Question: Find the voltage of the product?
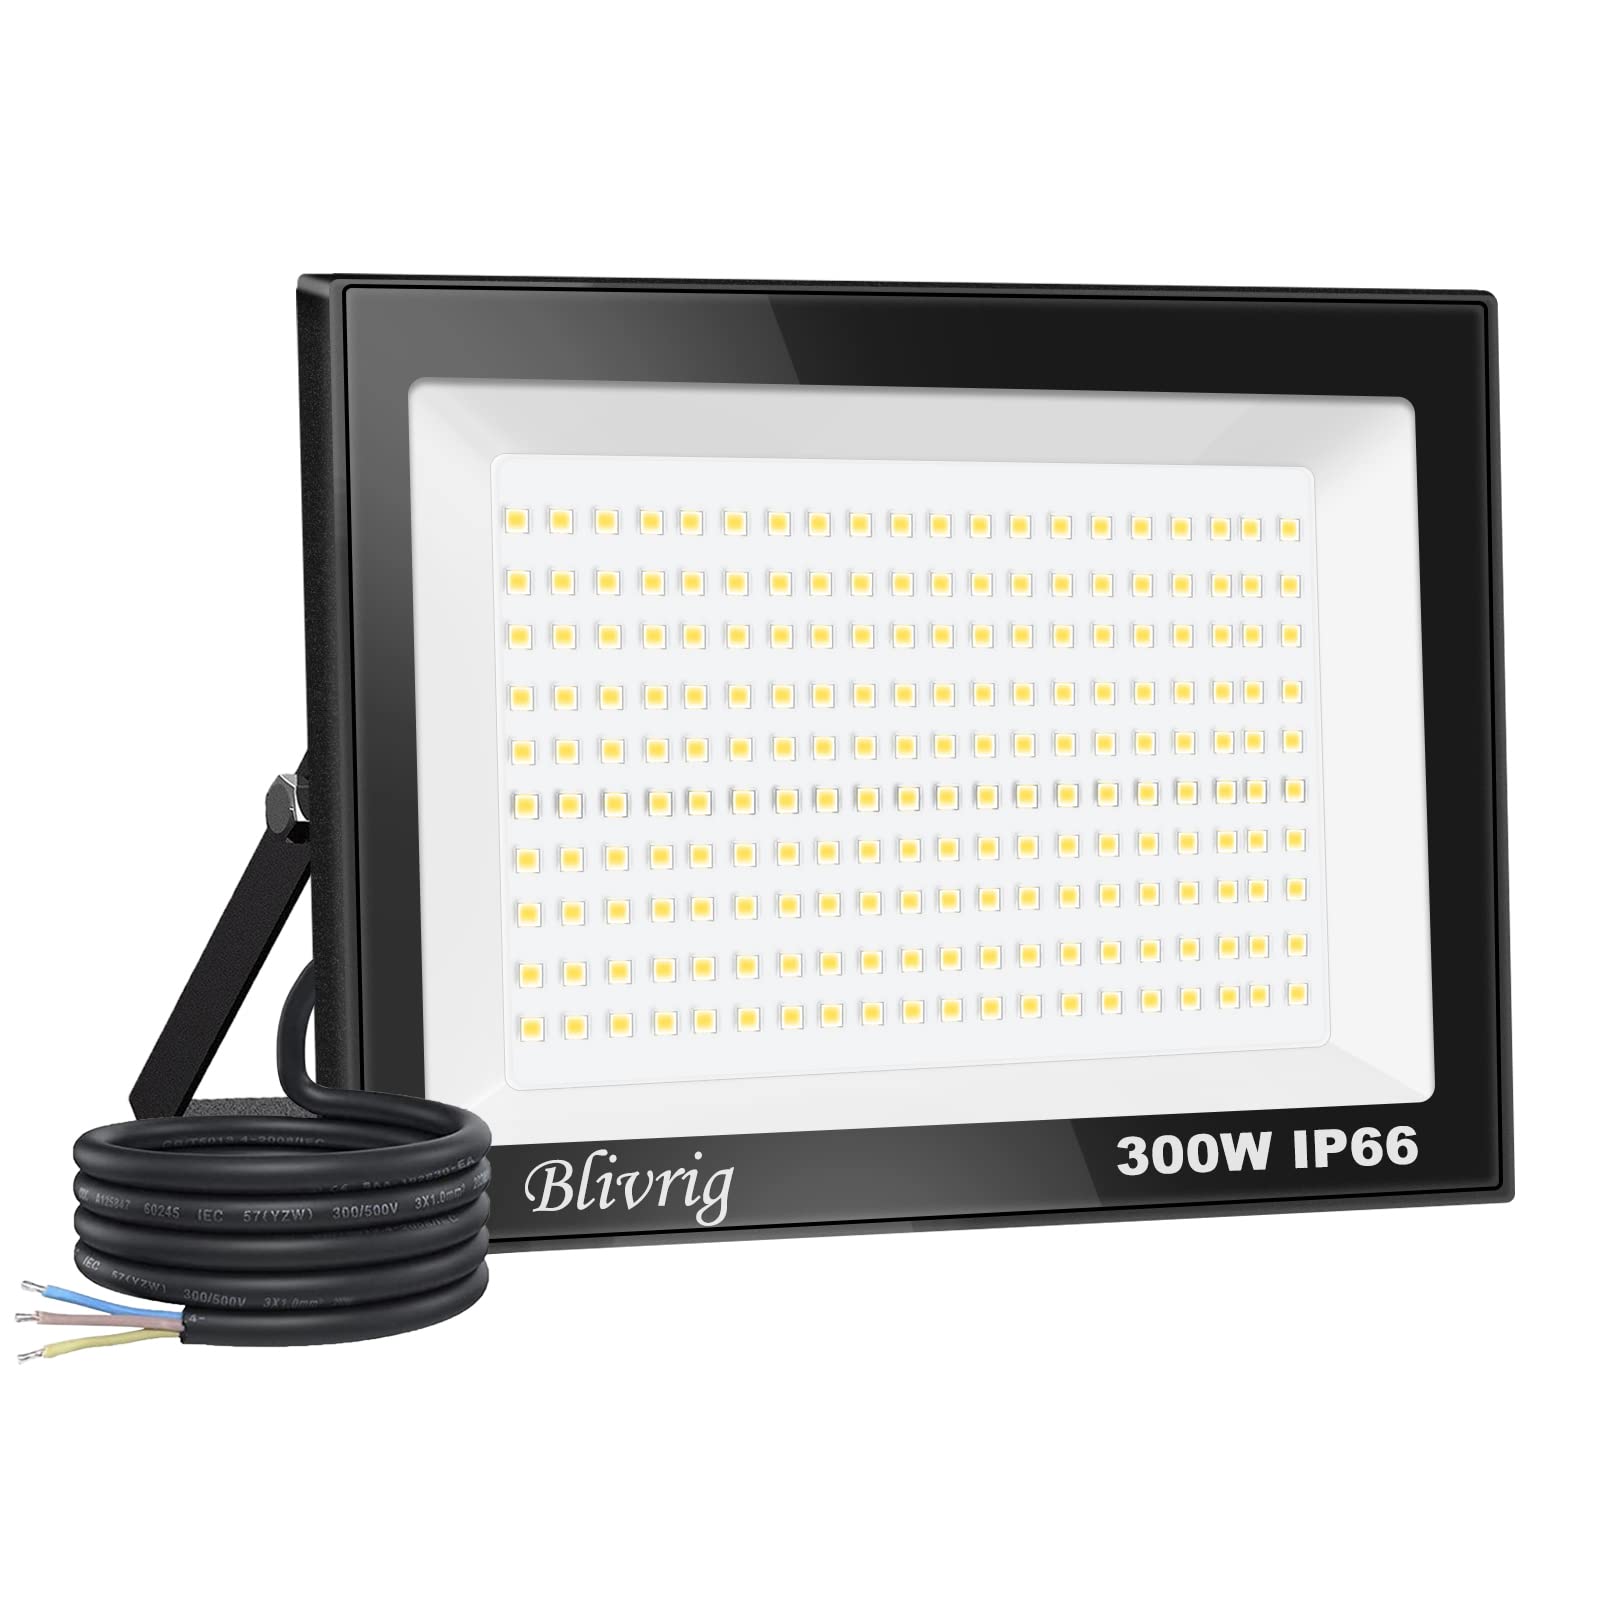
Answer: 0.6 volt